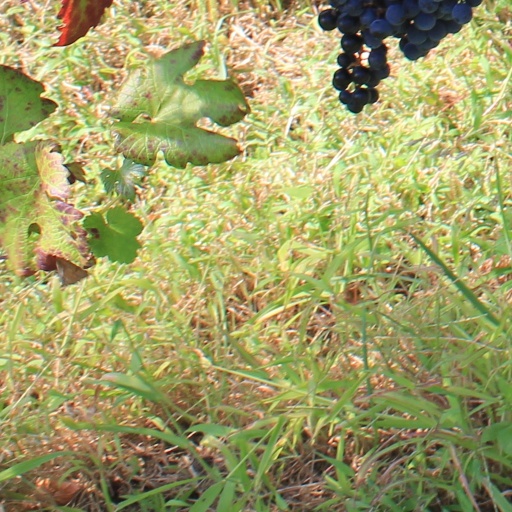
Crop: grape